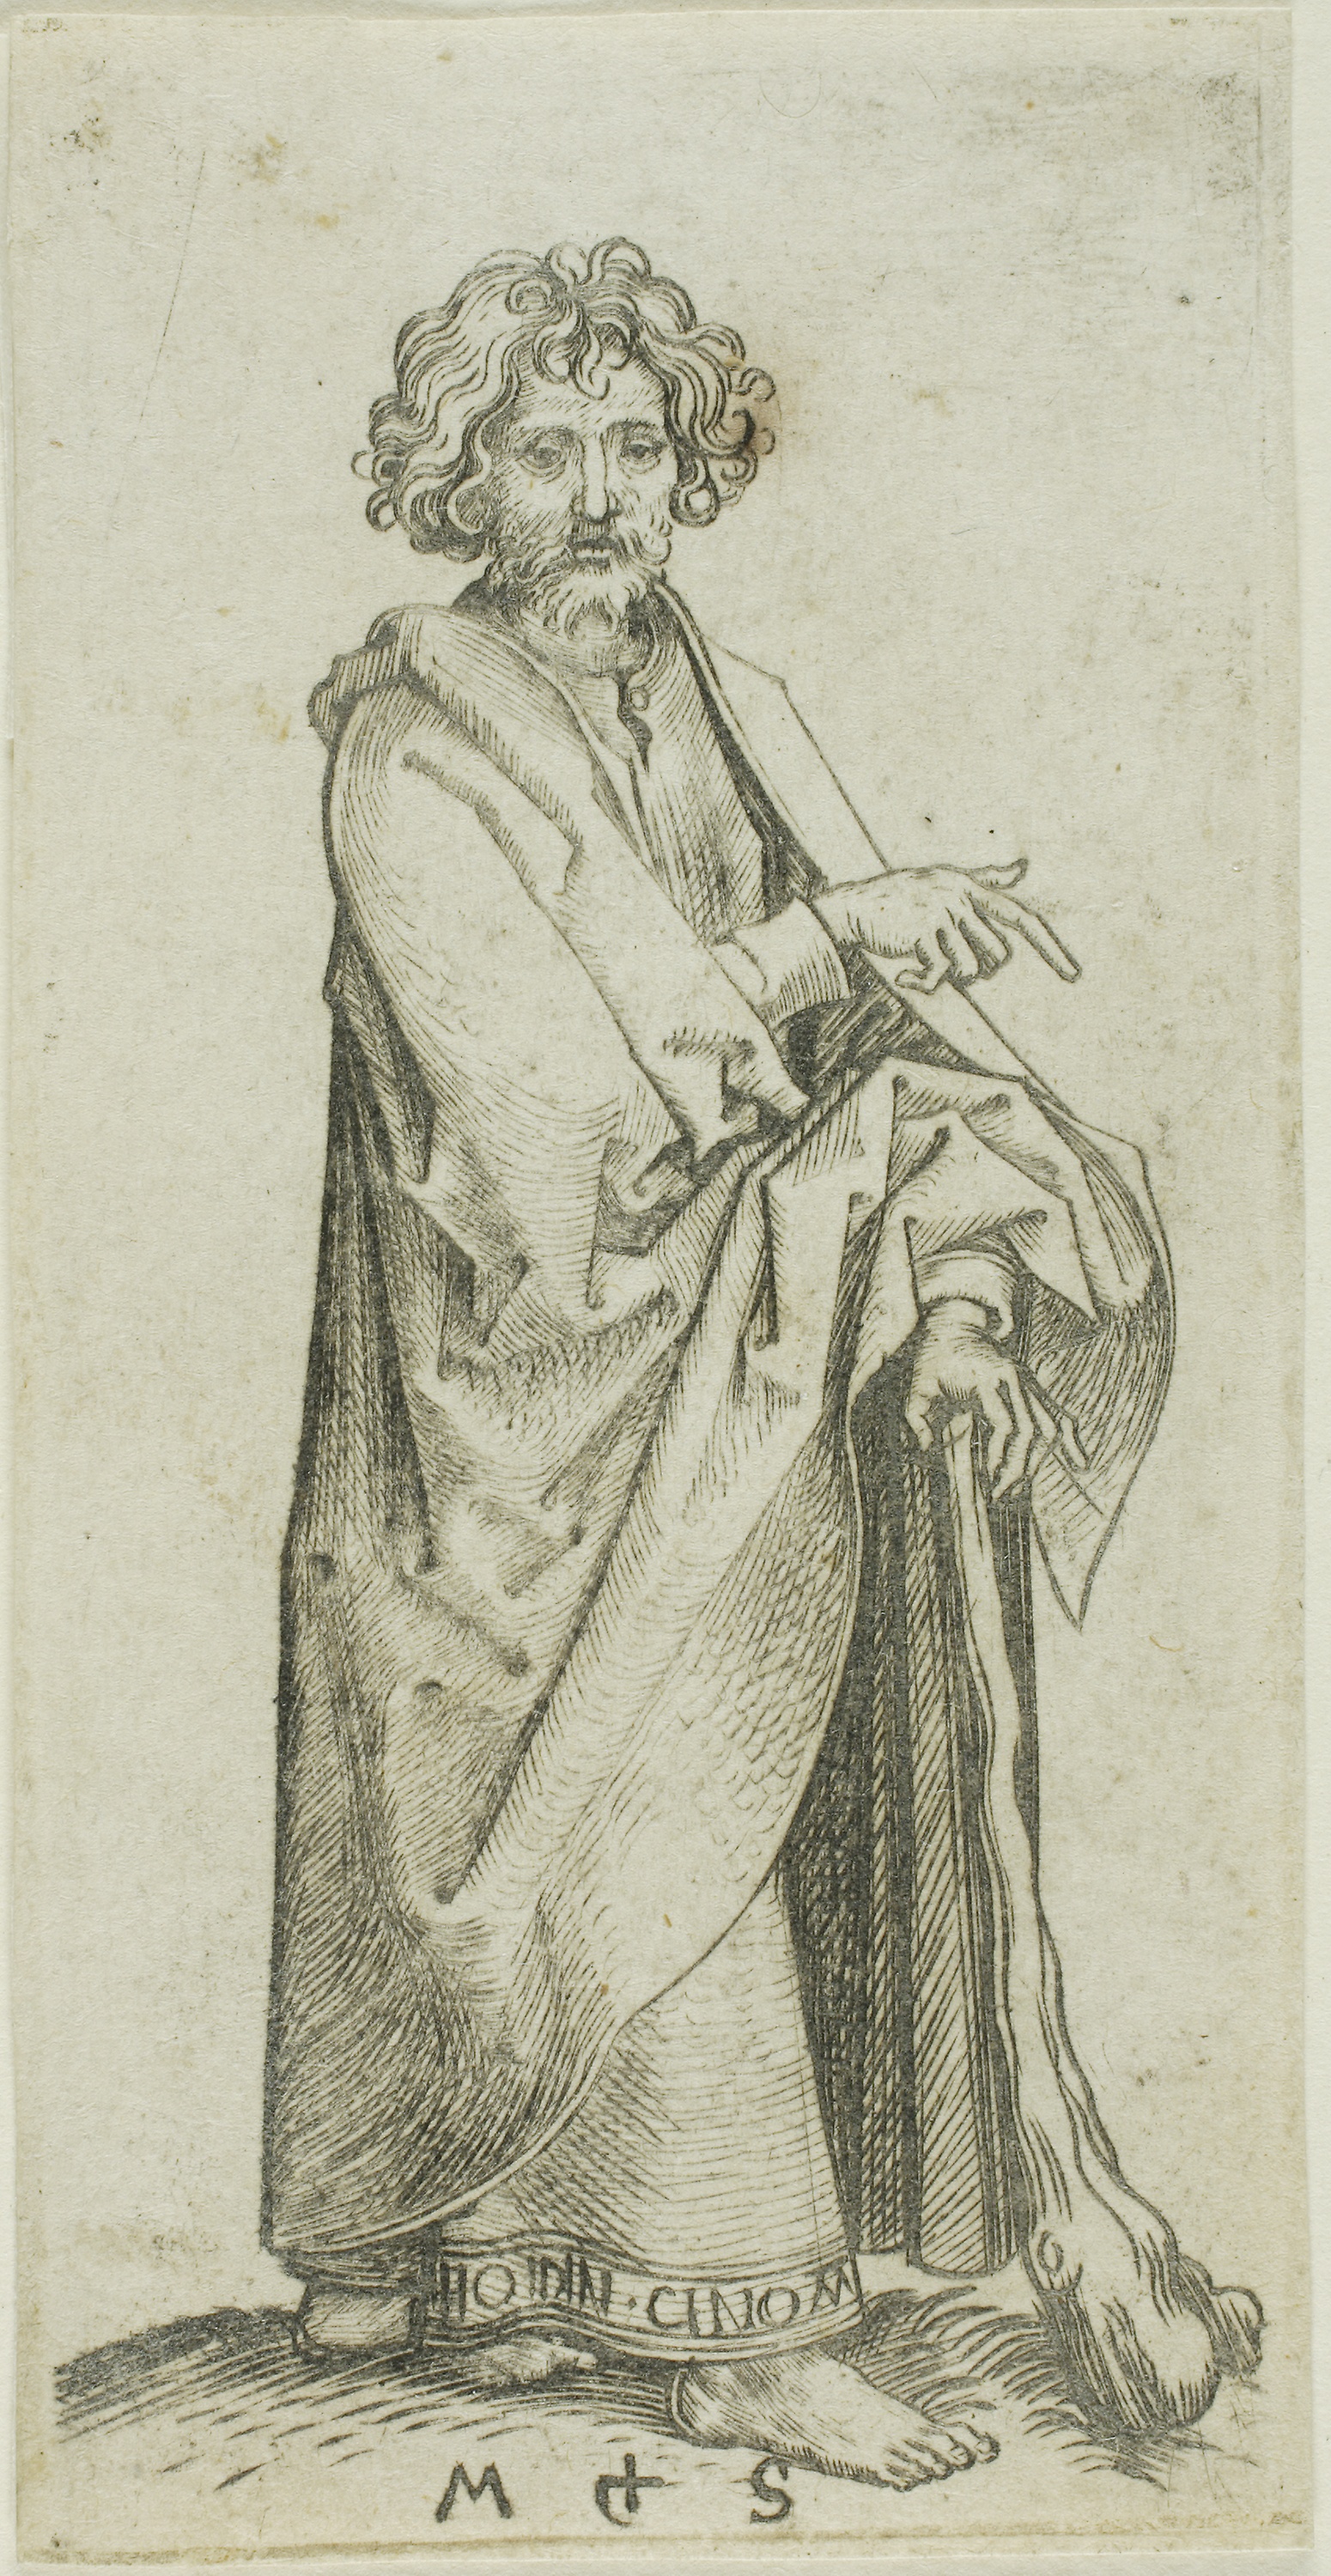
standing, art, history, ancient history, figure drawing, costume design, artwork, drawing, illustration, mythology, classical sculpture